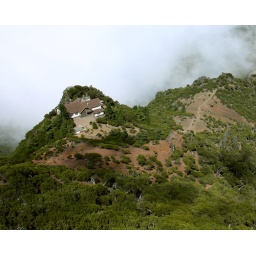
A picture taking from a balcony high above the clouds in Pico Ruivo, a mountain in Madeira Island.